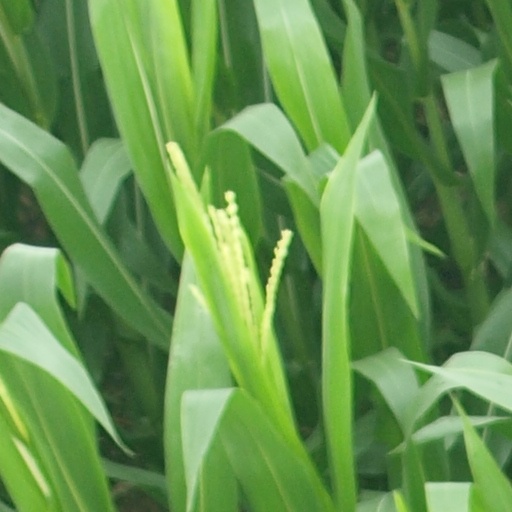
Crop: maize; corn